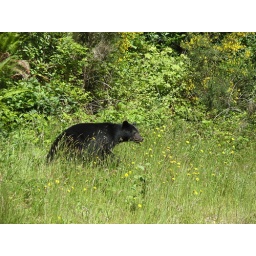
Black bear near the road to China Beach, Vancouver Island, eating flowers on June 19th 2007